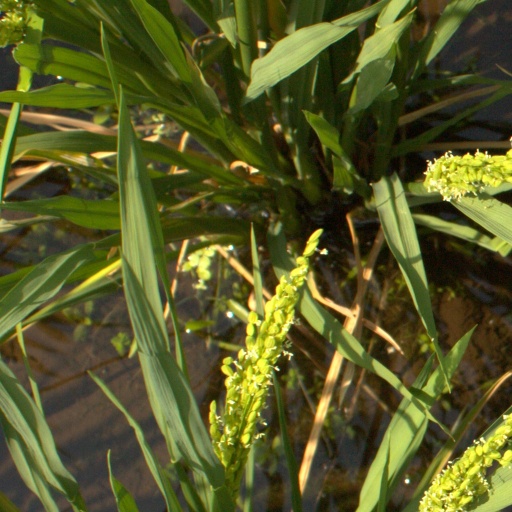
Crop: rice